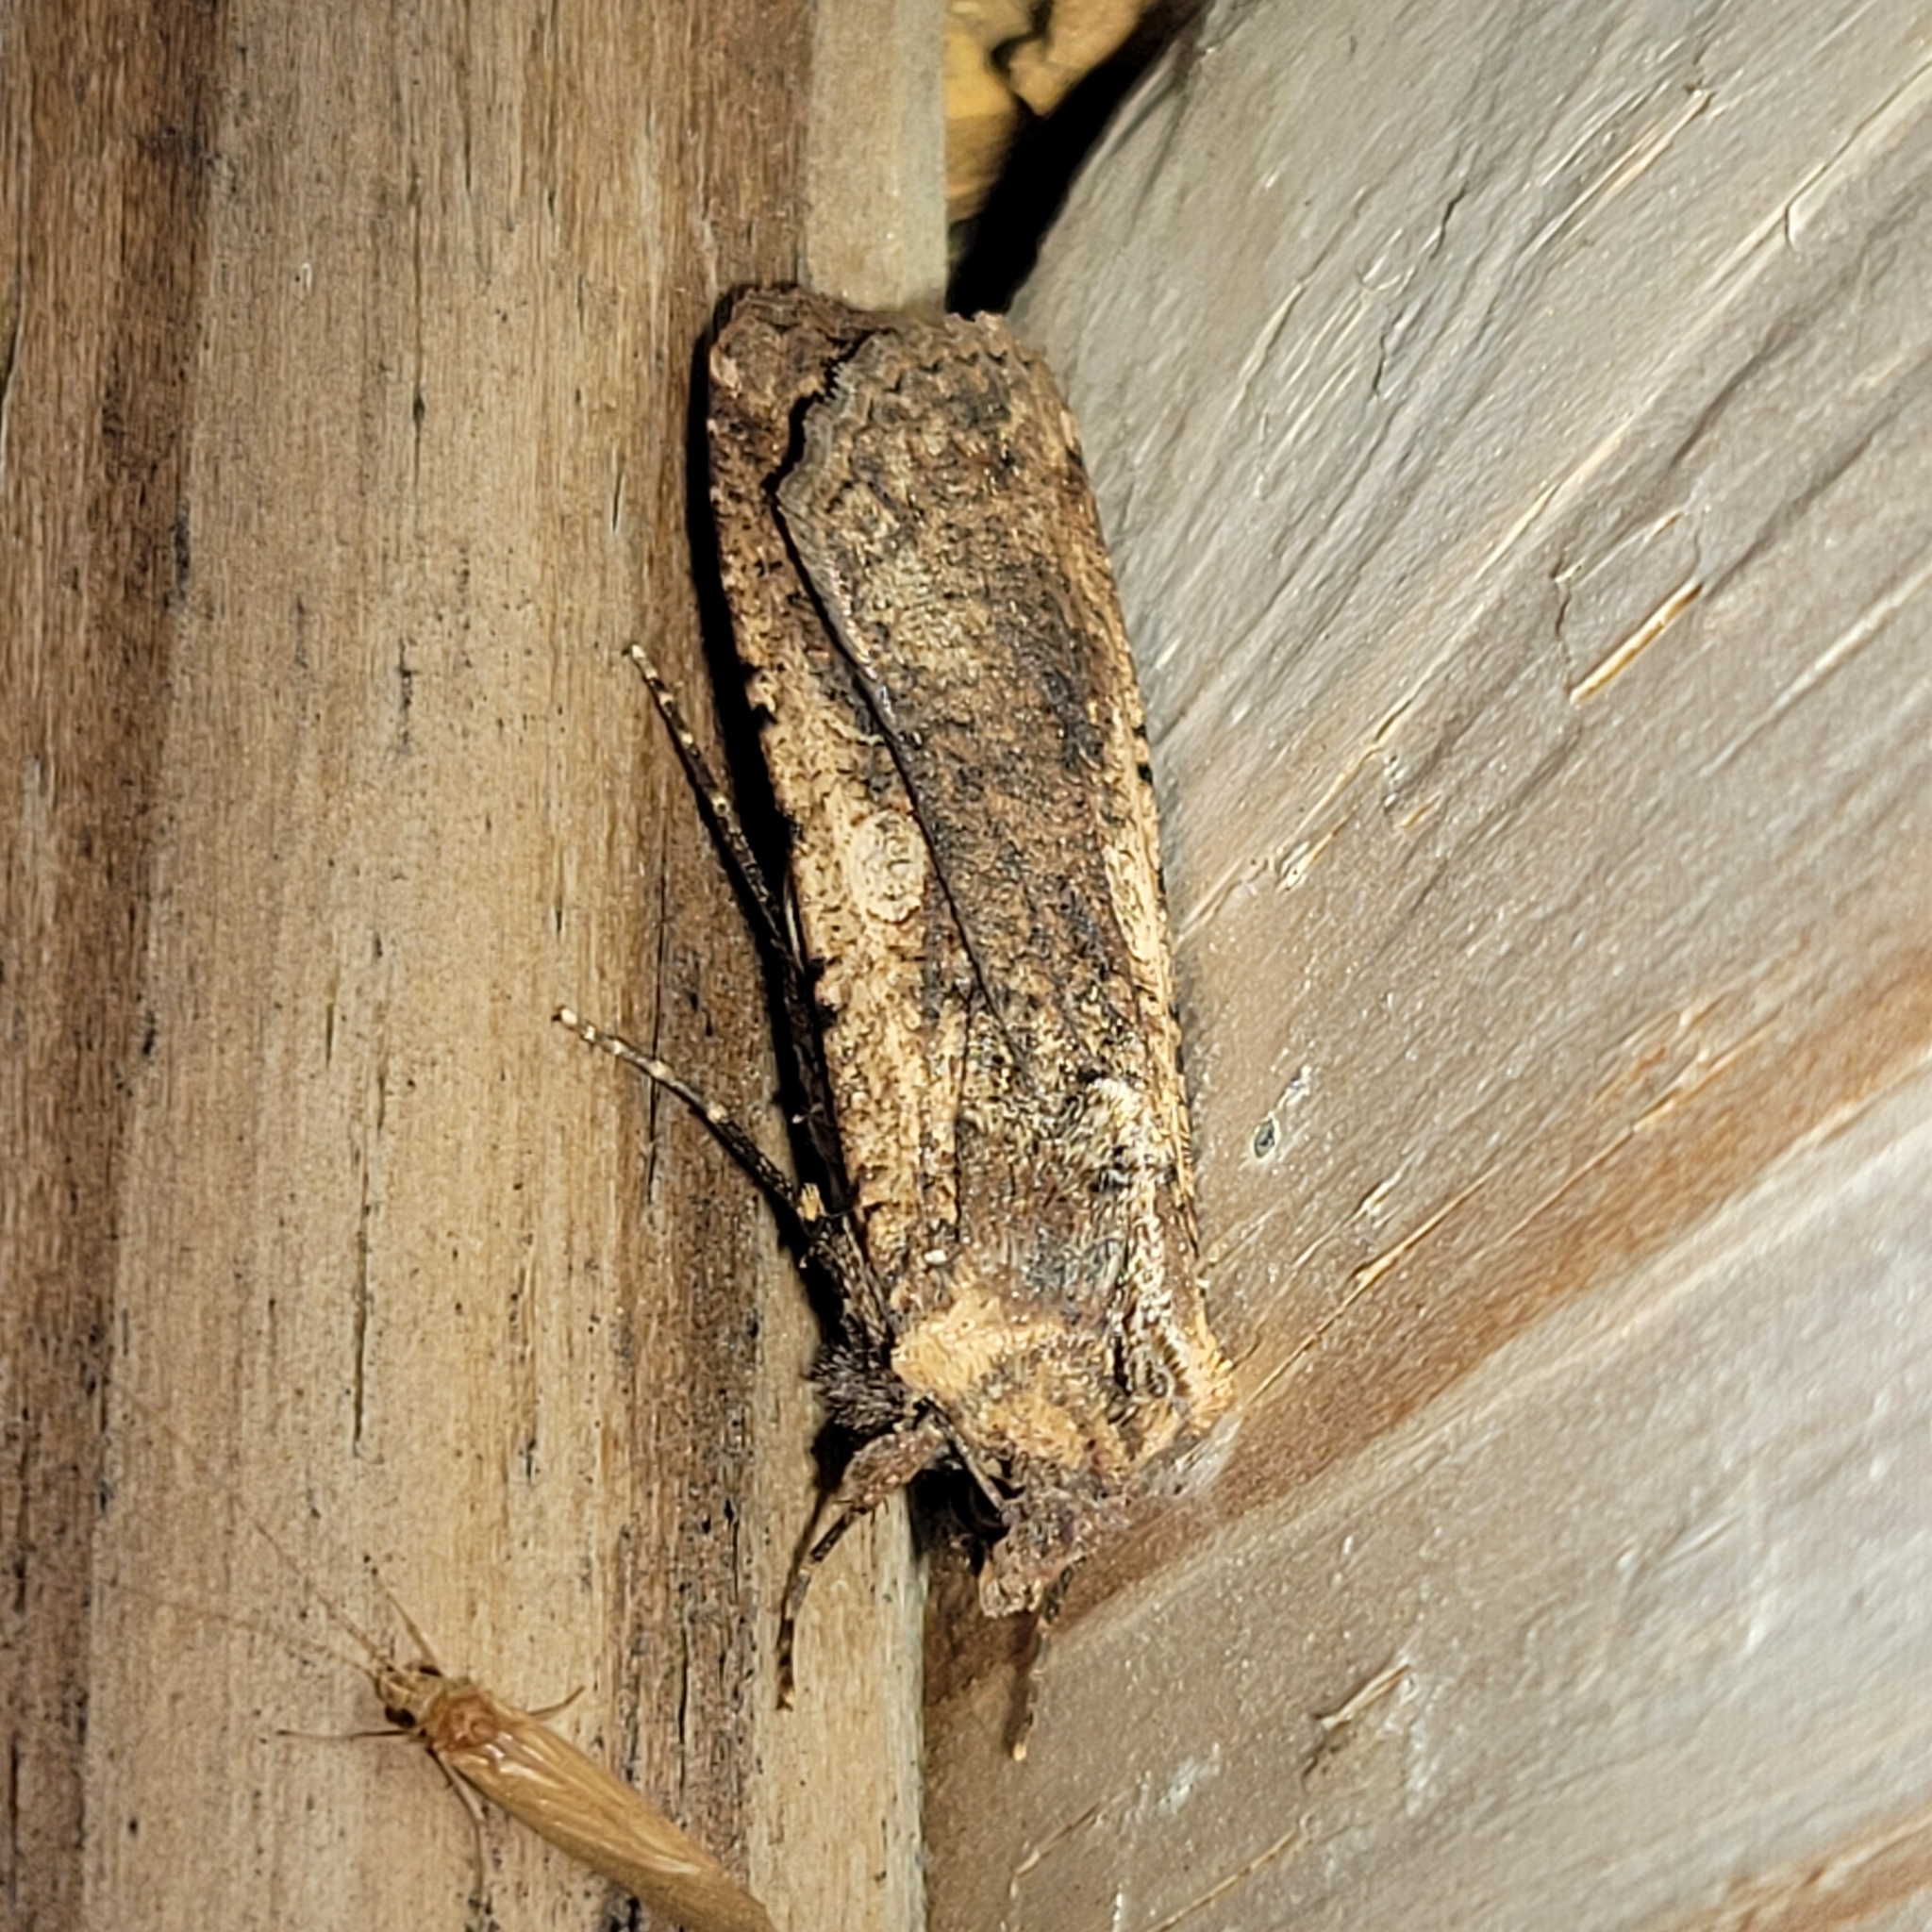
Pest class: cutworms